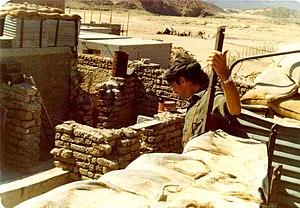
La bataille de Mirbat eut lieu le 19 juillet 1972 durant la guerre du Dhofar à Oman, impliquant la guérilla communiste du Yémen du Sud. Le Royaume-Uni soutint le gouvernement d'Oman en envoyant des éléments du Special Air Service à la fois pour entraîner des soldats et lutter contre le Front populaire de libération d'Oman et du Golfe arabe, avec l'objectif explicite de « gagner les cœurs et conquérir les esprits » de la population.